Jerauld R. Gentry

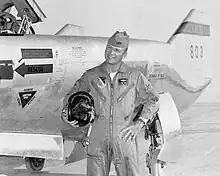
Capt Gentry by M2-F2 in 1966

Gentry's most notable contributions to flight tests occurred when he was assigned to the lifting body research program in 1965. The lifting body program, operated jointly by the National Aeronautics and Space Administration (NASA) and the Air Force, performed the initial manned tests to evaluate the feasibility of landing a wingless spacecraft on a pre-determined runway. Gentry was the eighth pilot assigned to the lifting body program and made his first air-towed flight in the NASA M2-F1 on July 16, 1965. He transitioned to the heavyweight Northrop M2-F2 lifting body which he first flew on October 12, 1966, in an unpowered mission air-dropped from a B-52 Stratofortress. By May 1967, he had made five unpowered flights in the M2-F2 to define the vehicle's aerodynamic characteristics in preparation for upcoming rocket-powered supersonic flights. M2-F2 testing ended prematurely when the vehicle crashed on May 10, 1967, severely injuring fellow lifting body test pilot, Bruce Peterson.